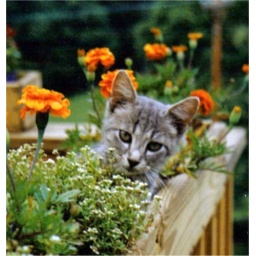
my kitty in the flower box that John made me for mother's day. By Q